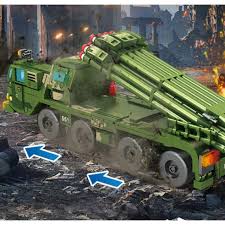
Label: BM-30